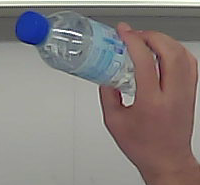
Product: nestle_water